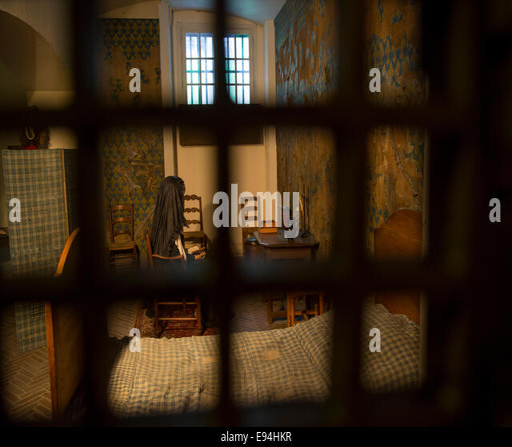
view through the guards viewing window to recreated cell